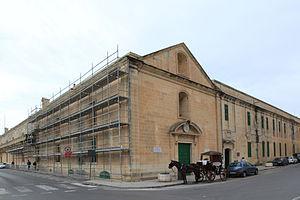
La Sacra Infermeria est un hôpital construit en 1574 à La Valette à Malte par les Hospitaliers de l'ordre de Saint-Jean de Jérusalem. À cette époque, sa modernité en fait l'un des meilleurs hôpitaux européens.